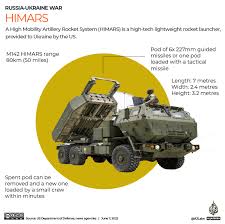
Label: Tornado